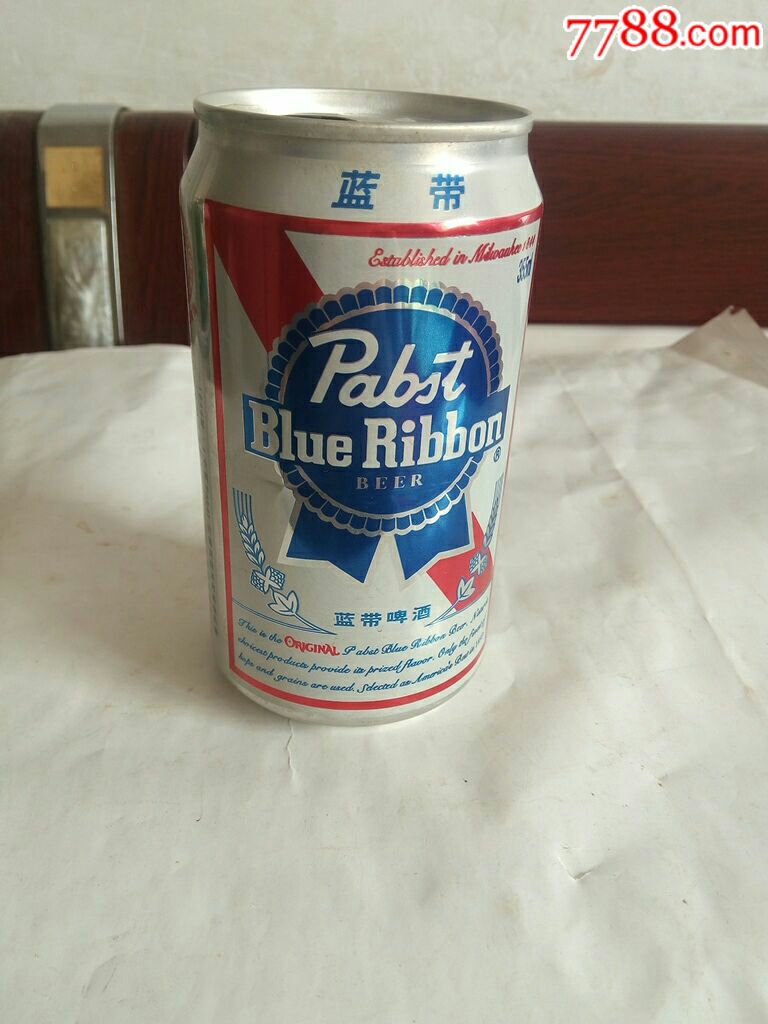
Label: metal